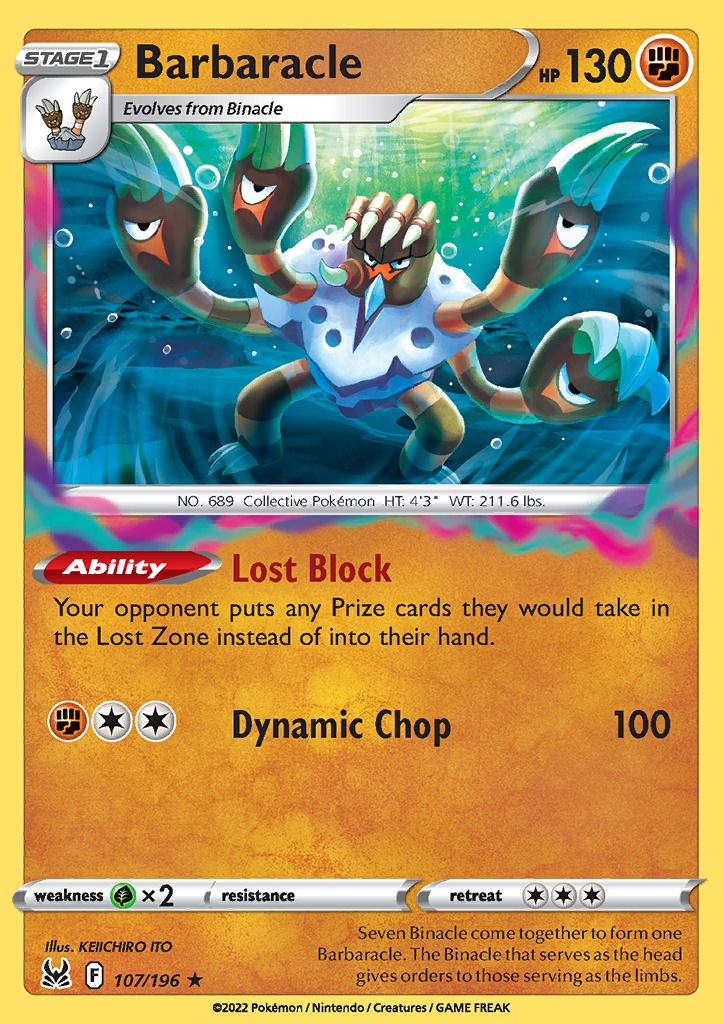
Barbarade 107/196 Lost Origin
Barbarade 107/196 Lost Origin in near mint to mint condition!
Brand: LCMG Trading Cards
Category: Arts & Entertainment > Hobbies & Creative Arts > Collectibles > Collectible Trading Cards